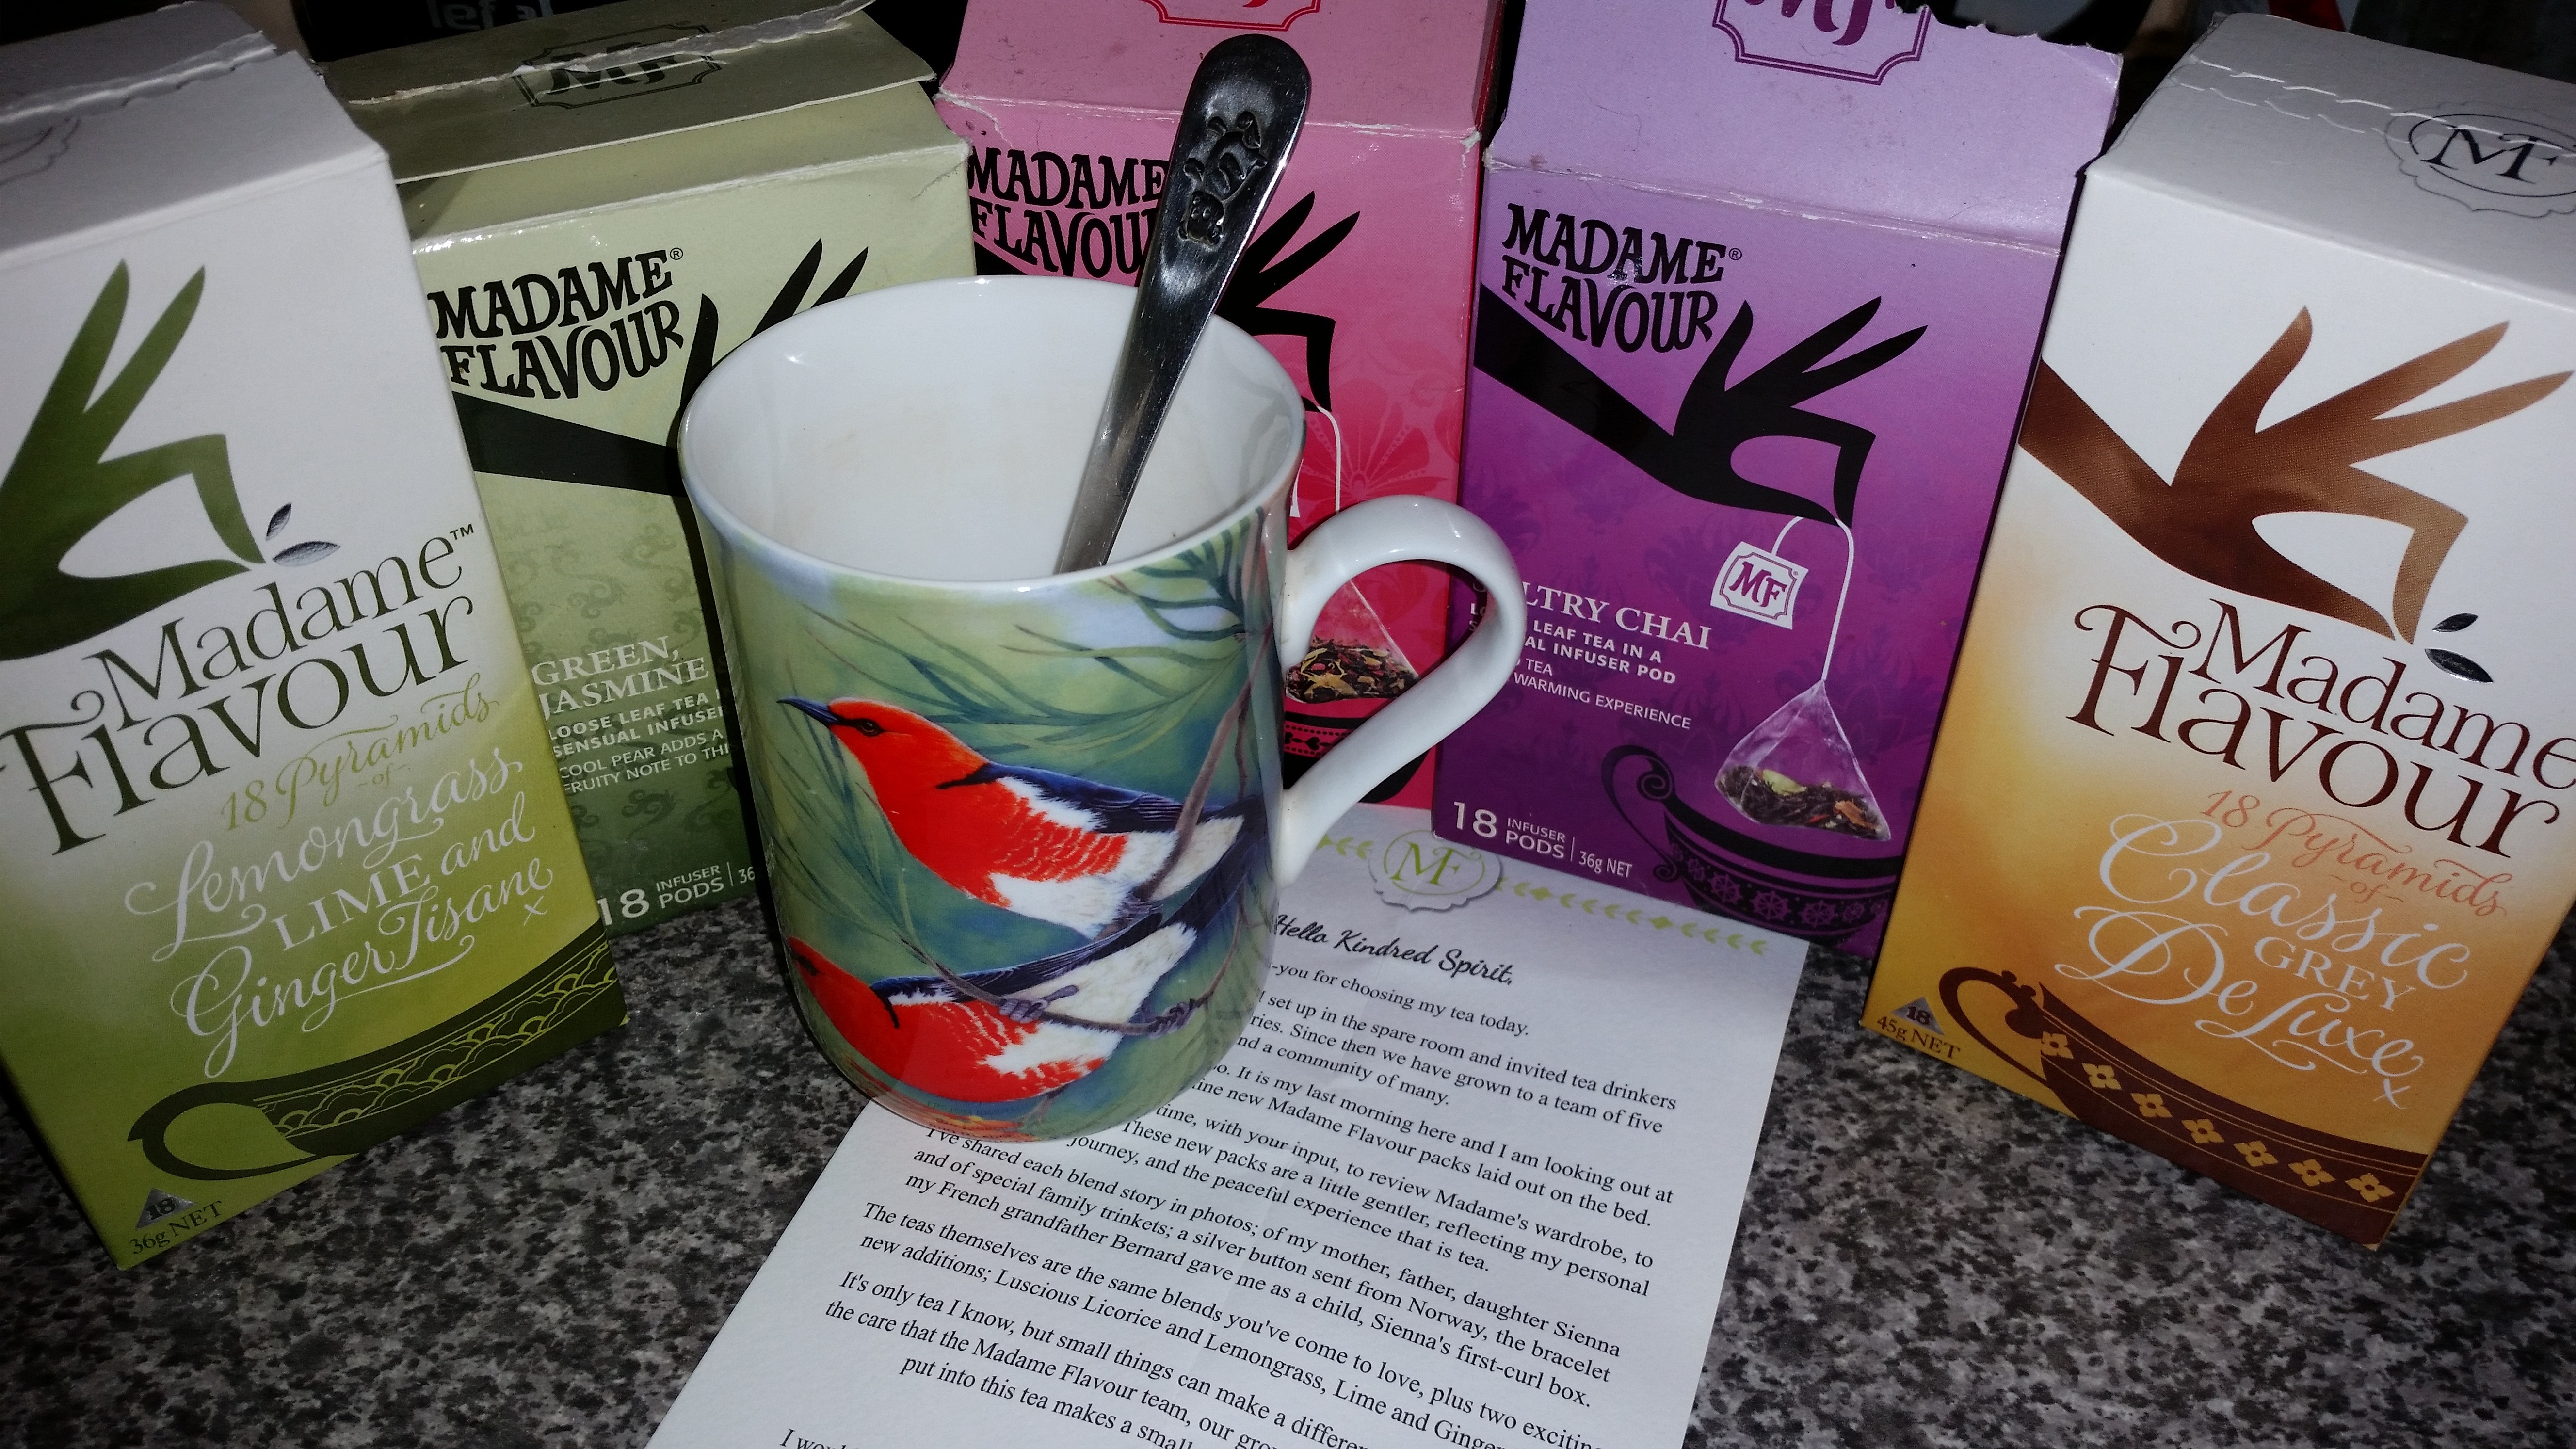
nature, tea, advertising, cup, tranquility, food, relax, tranquil, peaceful, natural, calm, serene, care, beverage, drink, lifestyle, mug, health, life, freshness, relaxing, brand, relaxation, luxury, happiness, drinking, beauty, serenity, body, liqueur, enjoyment, stress, refreshing, soothing, therapy, treatment, wellness, pampering, flavor, herbal, wellbeing, cup of tea, therapeutic, sense, unwind, hydrate, distilled beverage